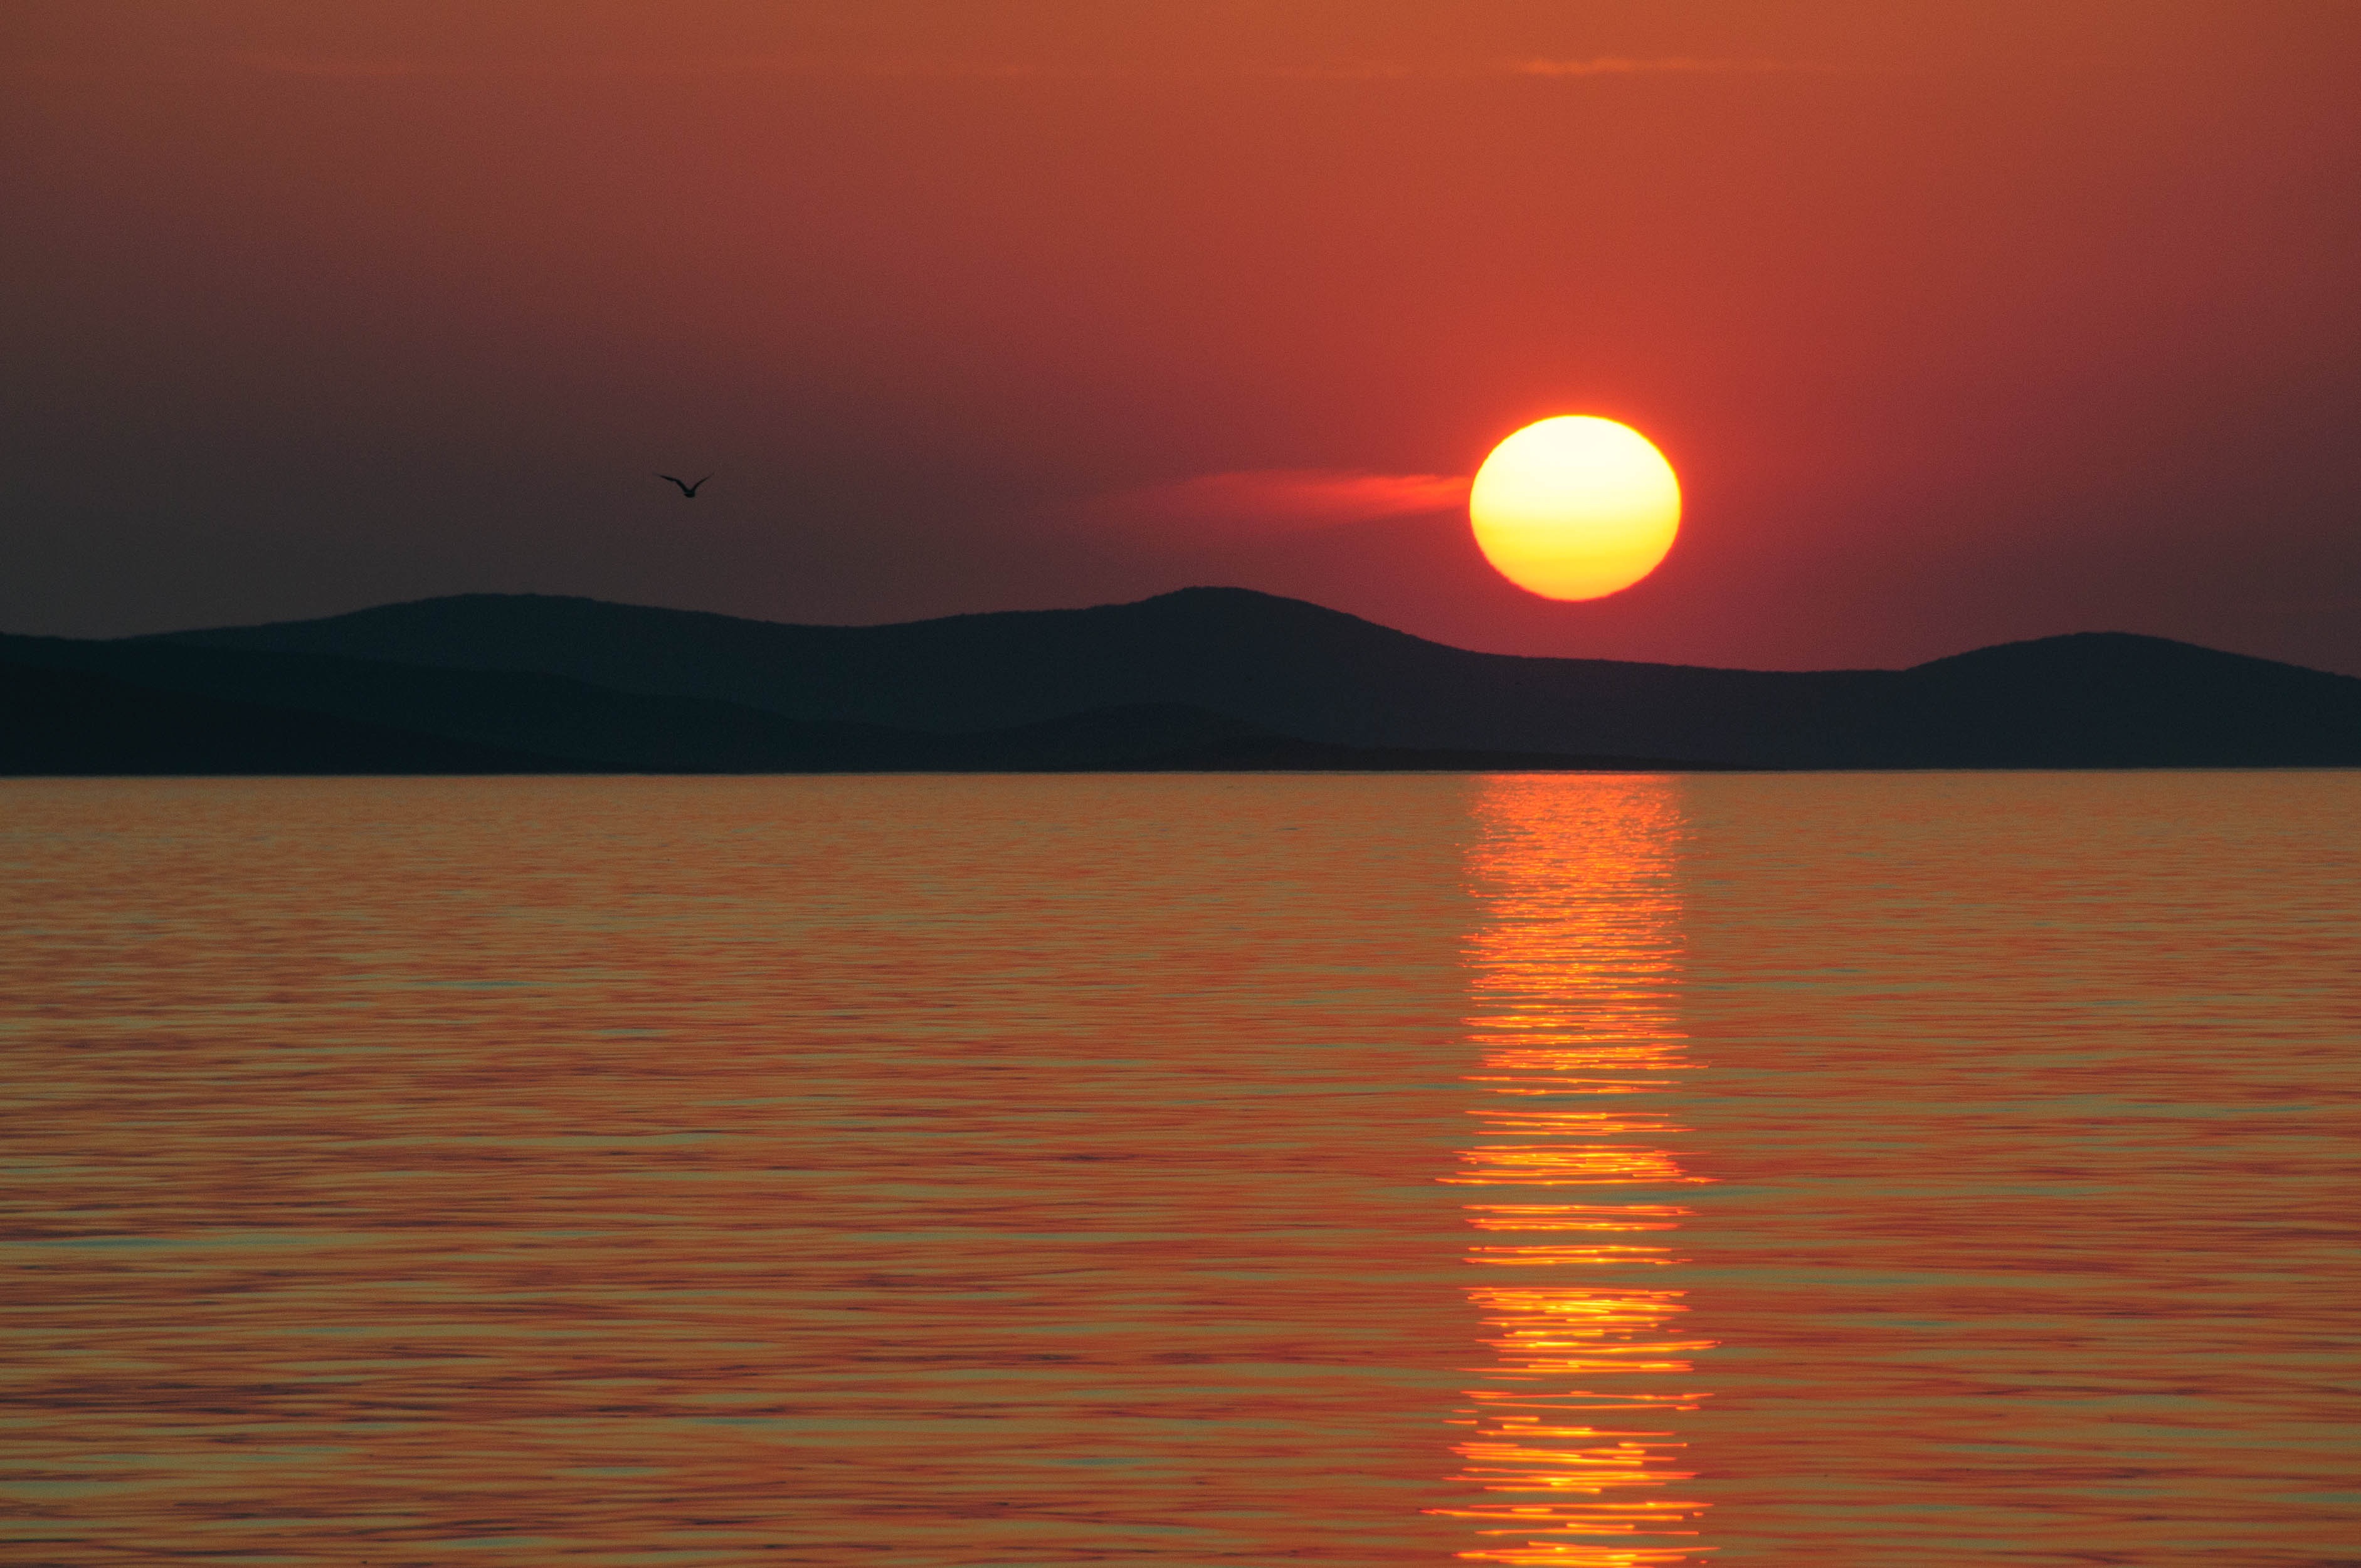
sea, nature, horizon, sun, sunrise, sunset, sunlight, morning, lake, dawn, atmosphere, dusk, evening, reflection, abendstimmung, afterglow, evening sky, red sky at morning